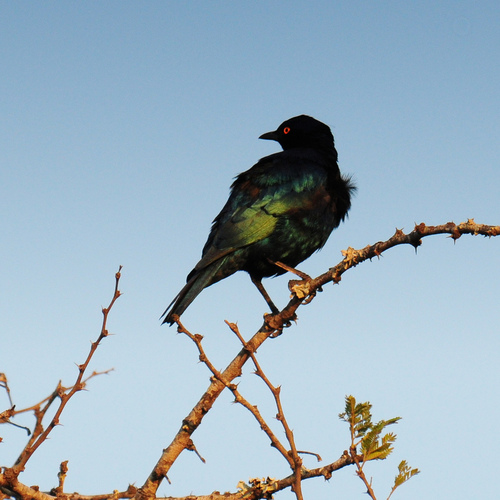
a bird with black crown and beach, red eyering and iridescent green and blue secondaries.
the bird has a very bright red eyering, and black coverts and retrices.
a colorful bird with mostly black feathers and a stunningly bright red eye.
the bird has a green and blue iridescent finish for its feathers and a bright red eyeing
this bird is black with bright red eyes, his secondaries are a greenish yellow, and it has a pointed black bill.
this bird has wings that are black and has orange eyesa black bird with iridescent green feathers throughout the back and wings, red eyes and a thick slightly curved bill.
this bird has wings that are green and has red eyesa medium sized dark bird with shades of green covering it's body, orange eyes on a black head.
this bird has wings that are green and black and has orange eyes
Species: Cape Glossy Starling